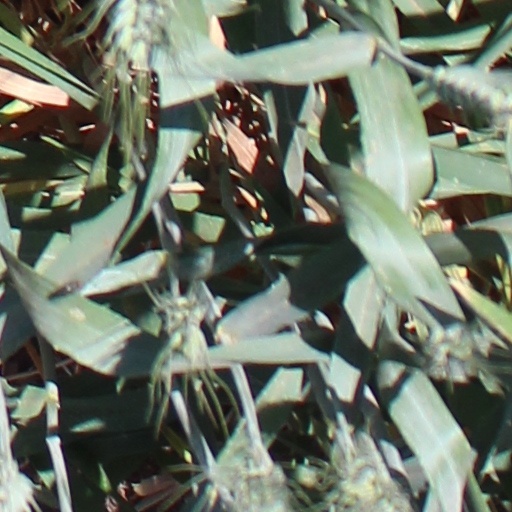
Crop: wheat